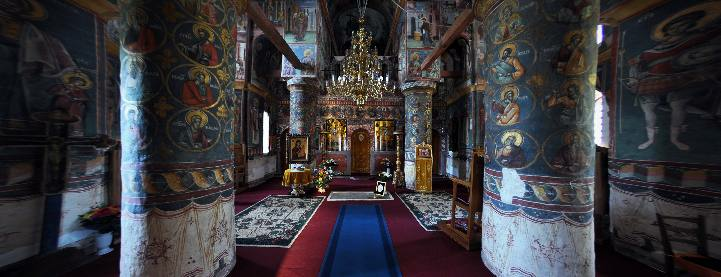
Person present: No